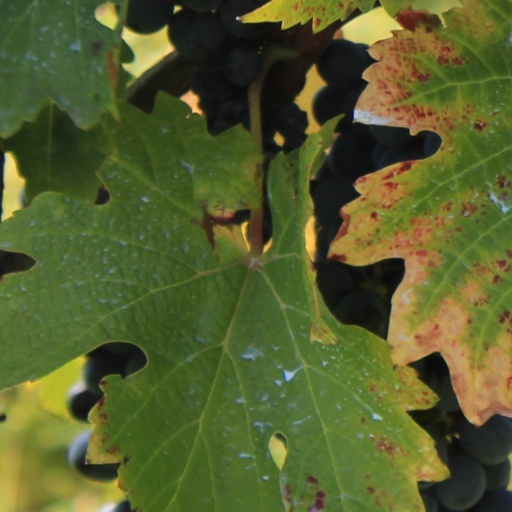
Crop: grape